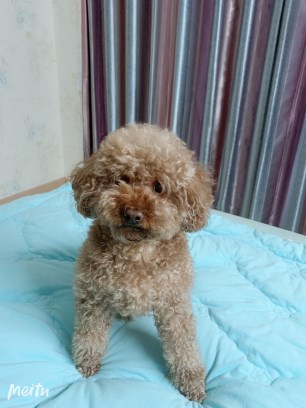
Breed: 7449-n000128-teddy